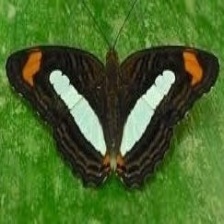
Species: Iphiclus sister